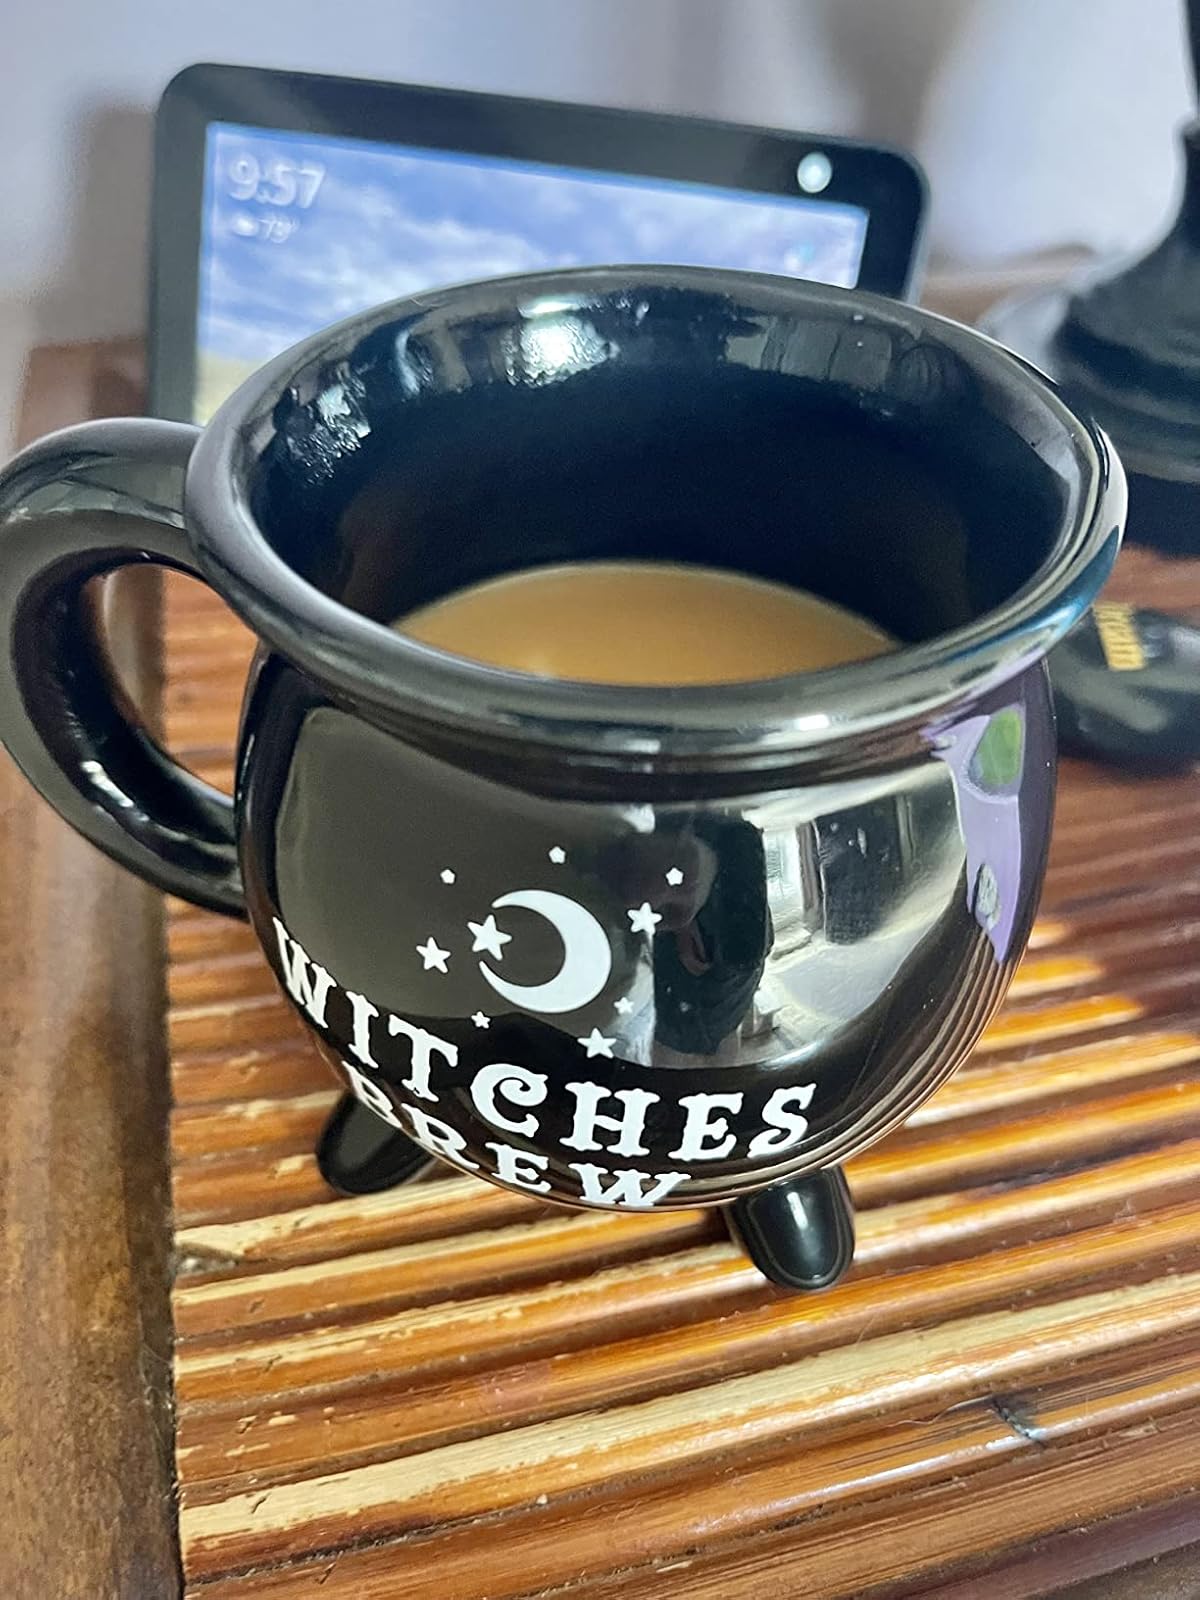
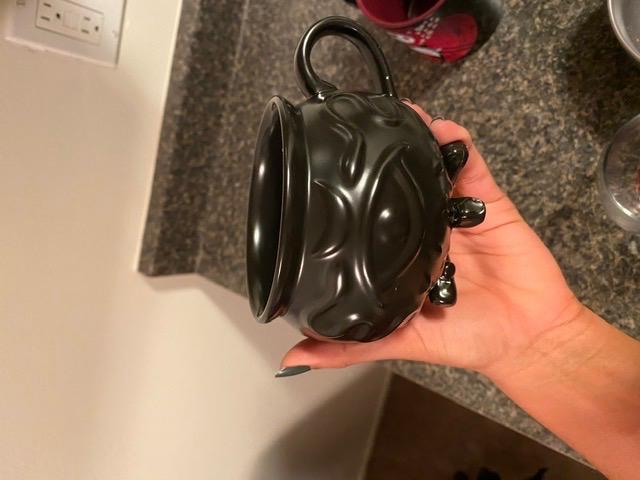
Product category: items_mug
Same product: no